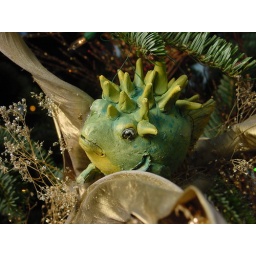
Sarah Meadows 'underwater' Chriatmas tree in Palm house